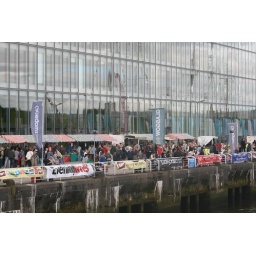
farmers market in front of the bbc building